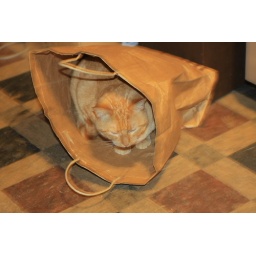
Ginger likes to crawl into a bag we keep near the desk for shredding paper.Please no invites to award groups.